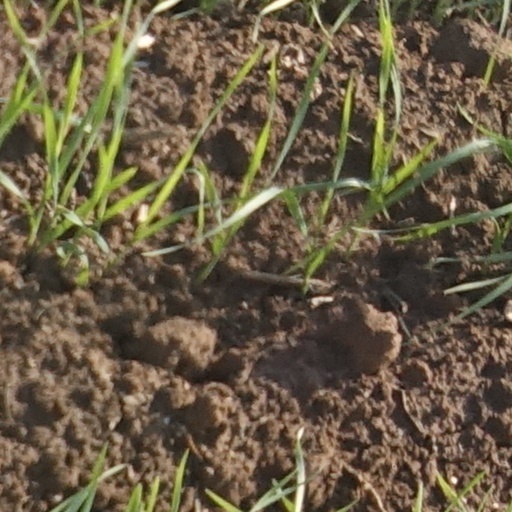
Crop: wheat